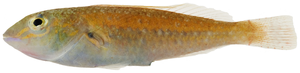
Cryptotomus roseus est une espèce de poissons-perroquet de la famille des Scaridae, seul représentant du genre Cryptotomus.